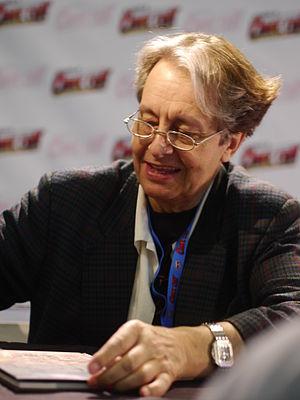
Les Couloirs du temps : Les Visiteurs 2 est un film comique français, réalisé par Jean-Marie Poiré et sorti en 1998.
Cet article présente les personnages de la série télévisée française Kaamelott.
Les Visiteurs est un film français réalisé par Jean-Marie Poiré, sorti en 1993.
Christian Bujeau est un acteur français né le 14 octobre 1944 à Charron en Charente-Maritime. Il a eu le deuxième prix de Comédie du Conservatoire national supérieur d'art dramatique. Il a joué dans de nombreuses pièces de théâtre, films ainsi que dans plusieurs séries et téléfilms.